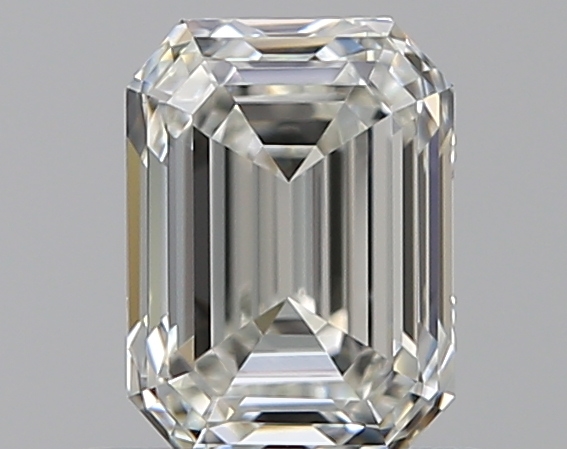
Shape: emerald
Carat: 0.7
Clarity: VVS1
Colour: I
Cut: EX
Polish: EX
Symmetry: VG
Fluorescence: N
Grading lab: GIA
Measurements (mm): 5.71 x 4.22 x 2.87